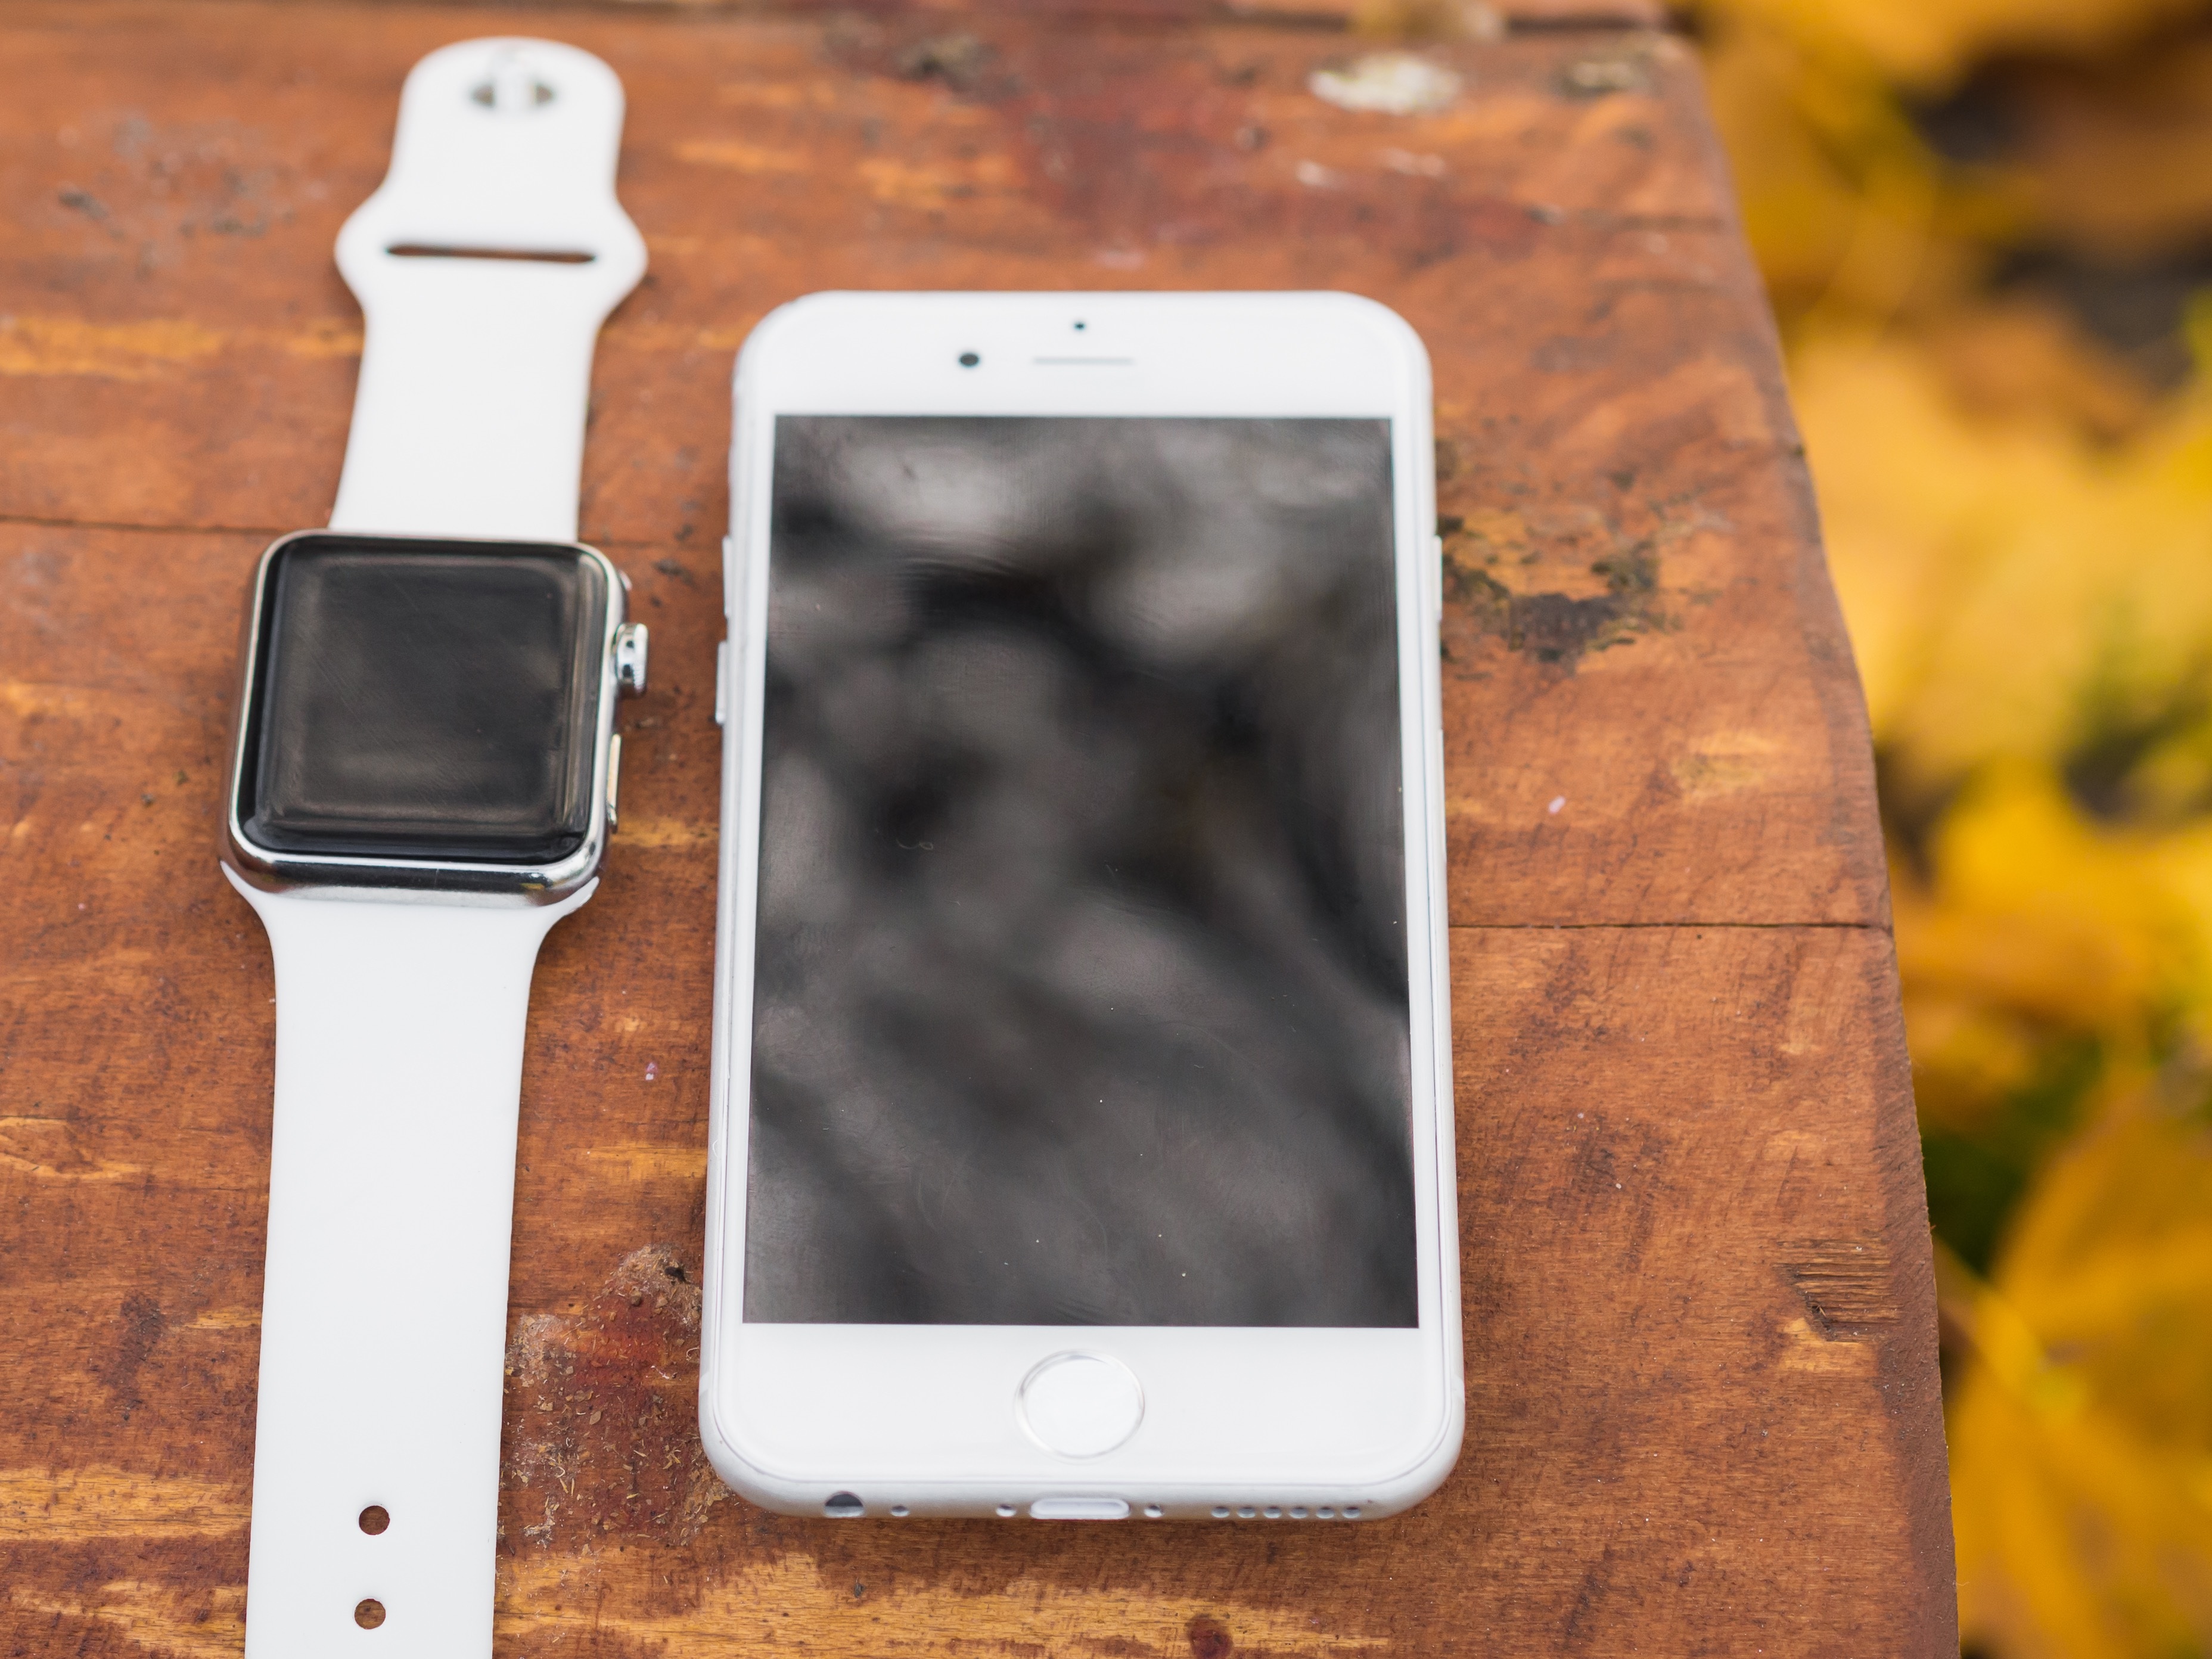
iphone, smartphone, watch, hand, screen, apple, technology, white, time, phone, gadget, black, lifestyle, mobile phone, device, blank, electronics, design, display, digital, up, 6s, information, plus, smart, app, portable, mock up, editorial, application, smartwatch, iwatch, portable communications device